Hugh of Lincoln

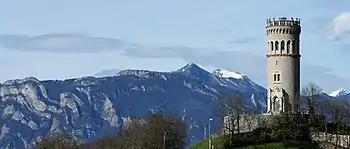
Tour d'Avalon, Saint-Maximin, Isère, marking St Hugh's birthplace

Hugh was canonised by Pope Honorius III on 17 February 1220, and is the patron saint of sick children, sick people, cobblers, and swans. Hugh is honoured in the Church of England with a Lesser Festival and in the Episcopal Church (USA) on 17 November.